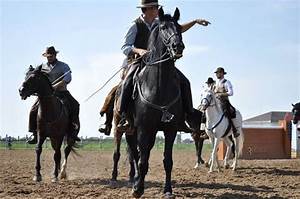
Label: horse